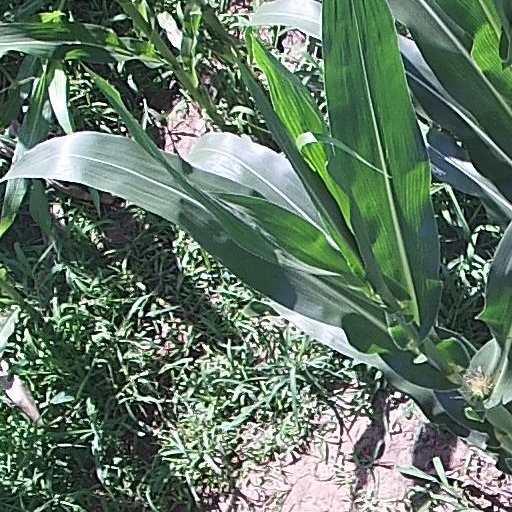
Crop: maize; corn